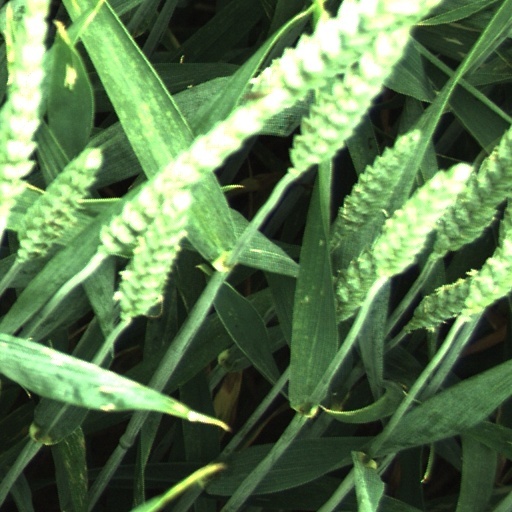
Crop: wheat